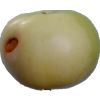
Label: Apple 6